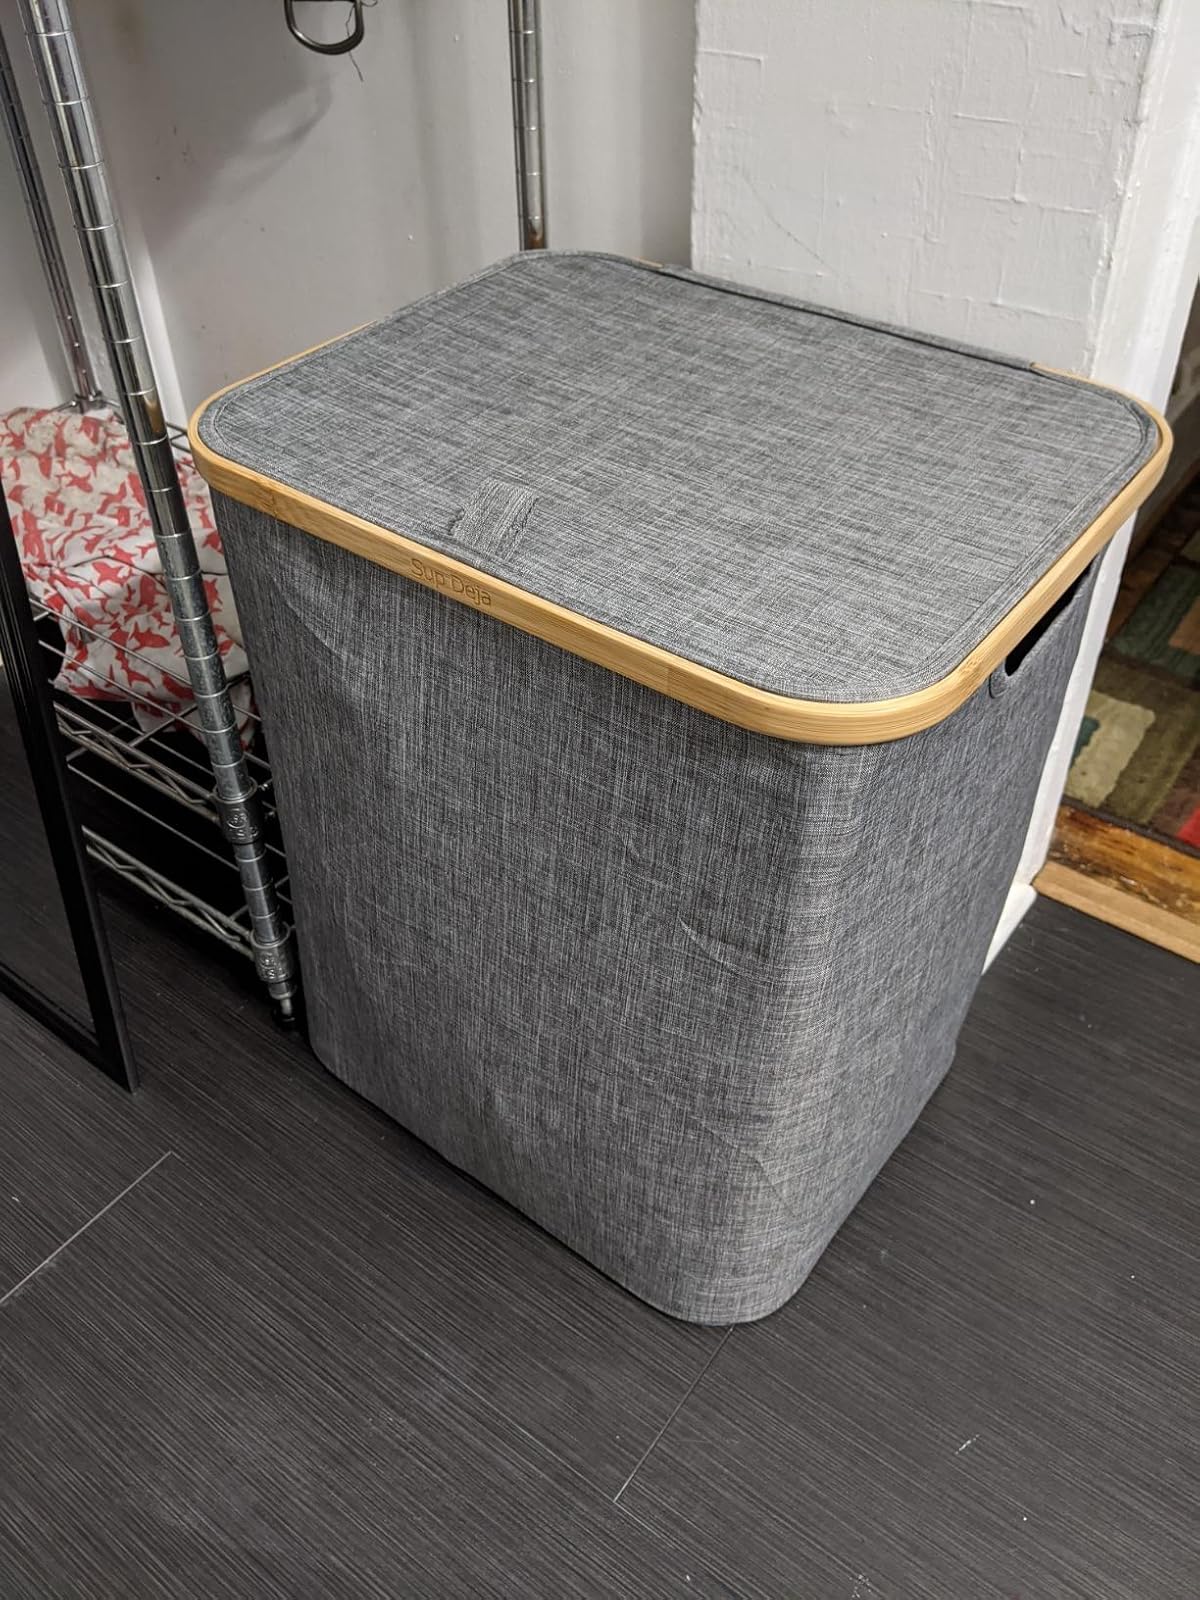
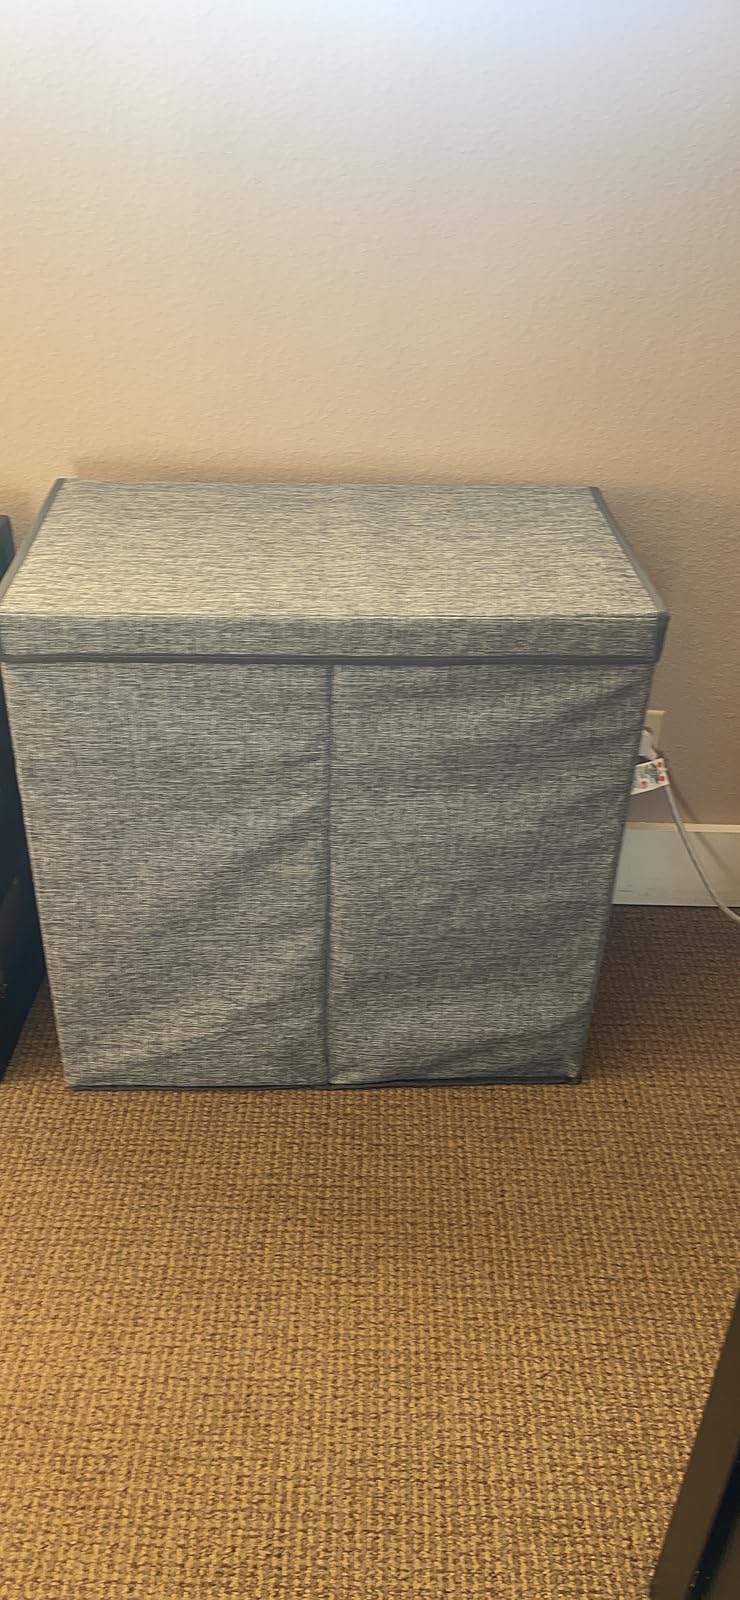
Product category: items_hamper
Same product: no